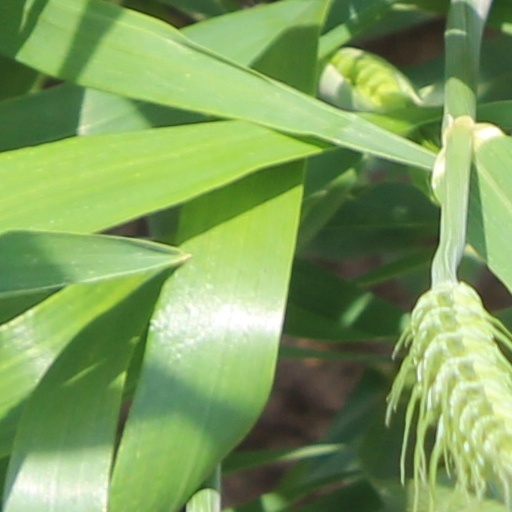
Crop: wheat